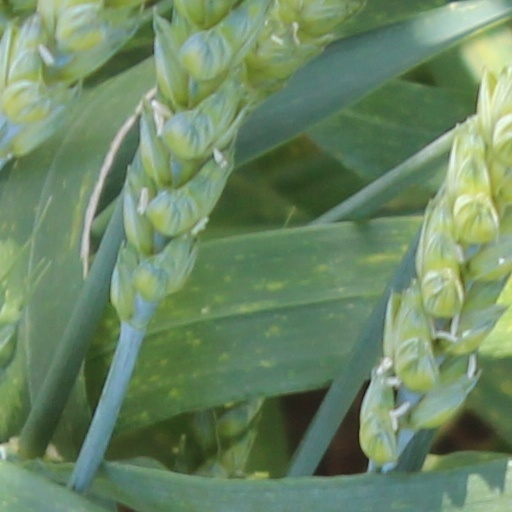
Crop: wheat